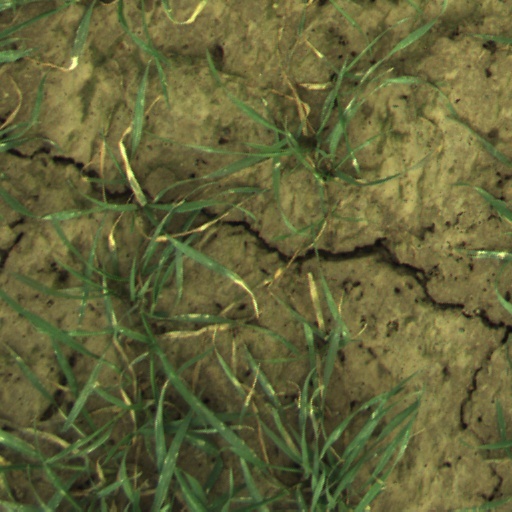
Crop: wheat